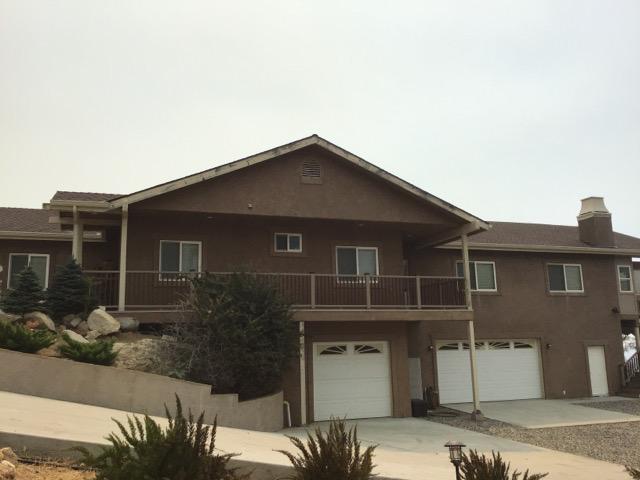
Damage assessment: no_damage